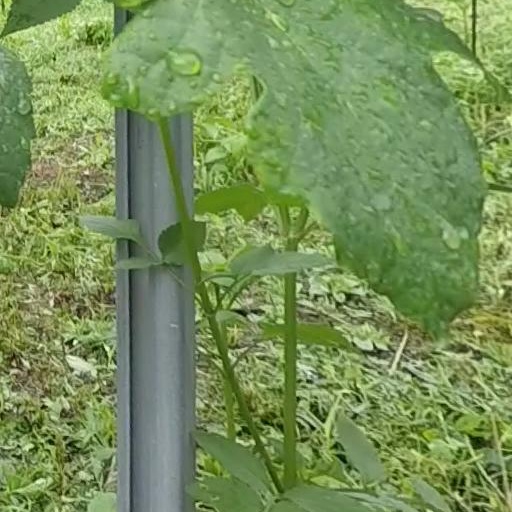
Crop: grape